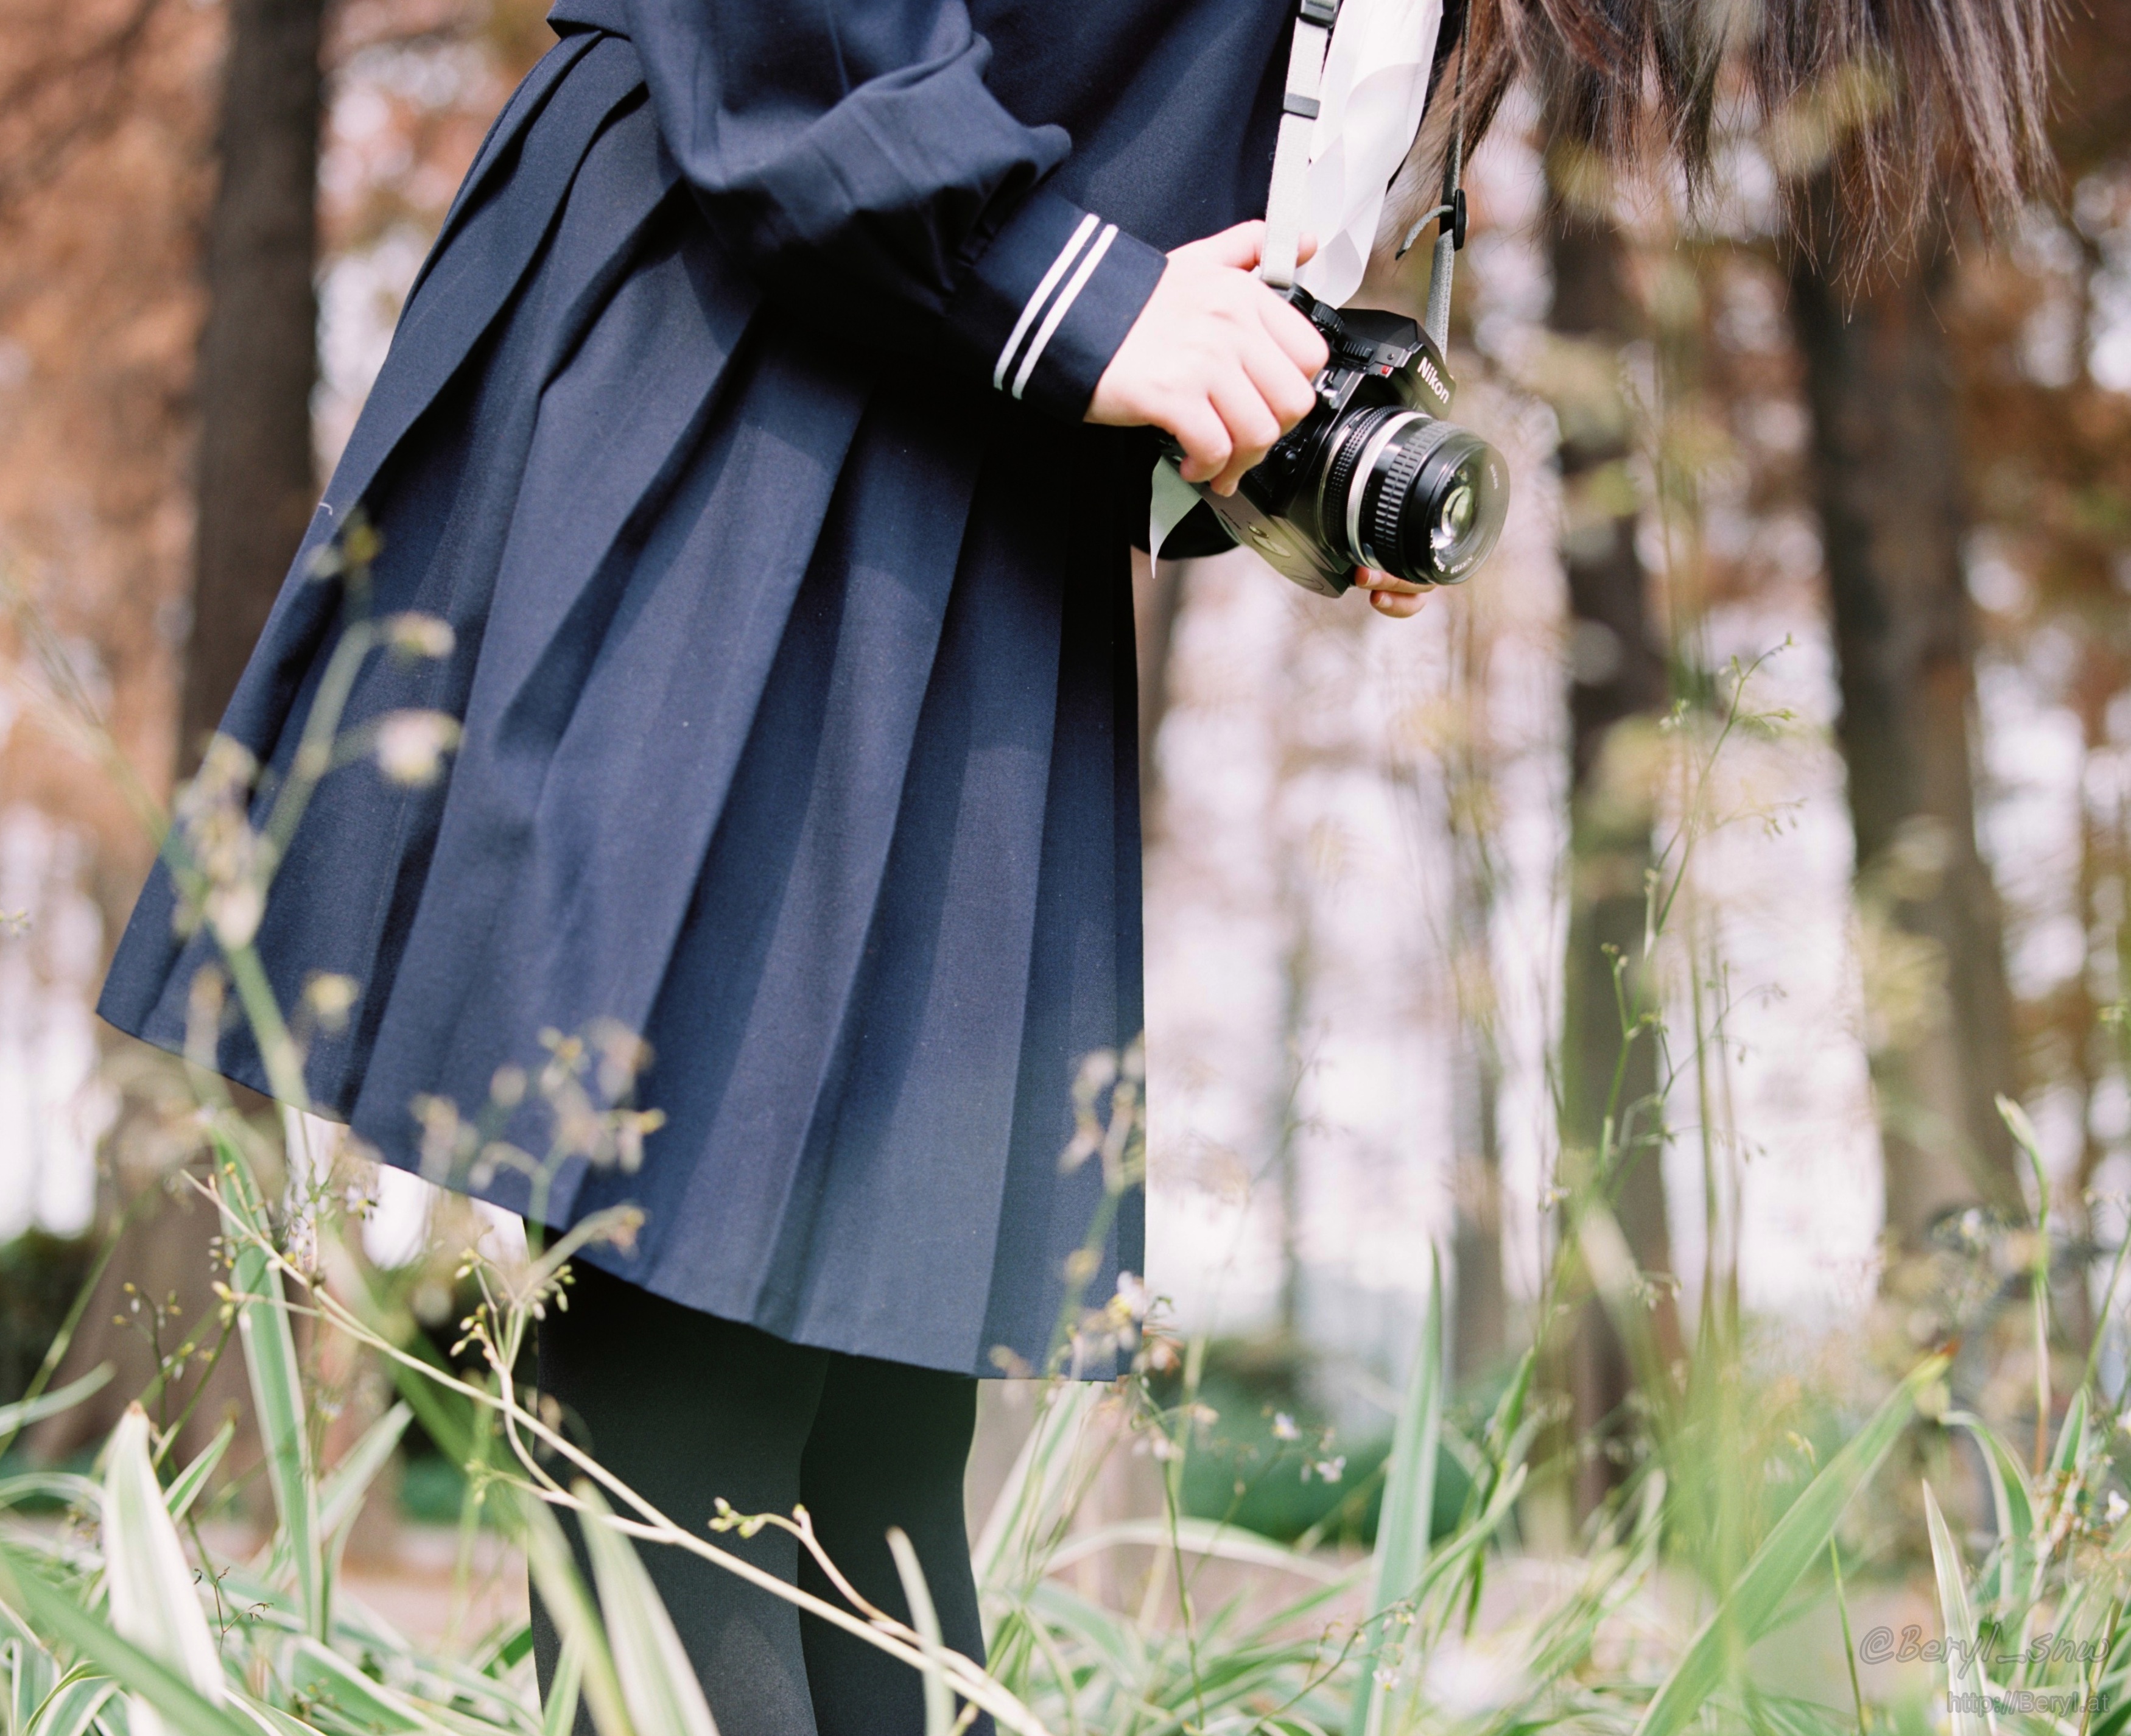
hand, winter, girl, woman, white, camera, flower, cute, film, fujifilm, leg, portrait, spring, youth, autumn, park, nikon, clothing, black, bride, dress, f35, legs, darkblue, photograph, faceless, uniform, school, 120, 90mm, body, longhair, socks, tights, pantyhose, schoolgirl, schooluniform, mamiya, 6x7, mediumformat, sailor, teen, highschool, f3, opaque, rb67, pro160ns